2023 Trooping the Colour

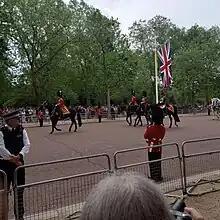
King Charles III on horseback (left), followed by William, Prince of Wales, Prince Edward, Duke of Edinburgh, and Anne, Princess Royal.

The parade began at 11 am British Summer Time (BST). It was the first time since 1986 that the monarch had ridden on horseback during the ceremony. The King was accompanied on horseback by William, Prince of Wales, Prince Edward, Duke of Edinburgh, and Anne, Princess Royal. Senior members of the royal family, including Queen Camilla, Catherine, Princess of Wales, and Sophie, Duchess of Edinburgh, rode in carriages to the Horse Guards Parade.